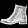
Label: Ankle boot